Hobbing

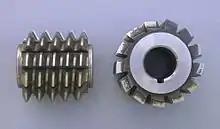
A hob, the cutter used for hobbing

Hobbing is a machining process for gear cutting, cutting splines, and cutting sprockets using a specialized milling machine. The teeth or splines of the gear are progressively cut into the material (such as a flat, cylindrical piece of metal or thermoset plastic) by a series of cuts made by a cutting tool.